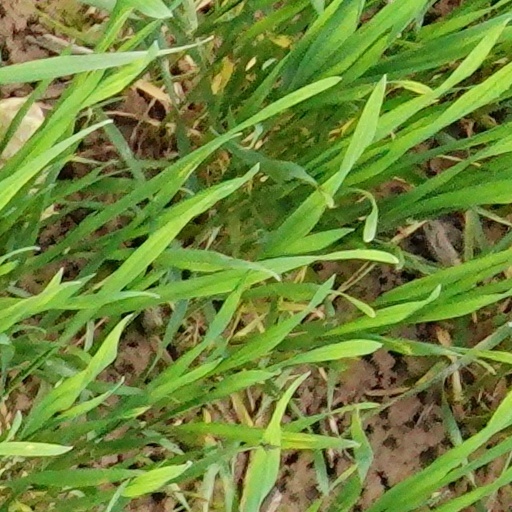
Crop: wheat